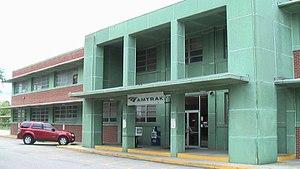
La gare de Charleston est une gare ferroviaire des États-Unis, située sur le territoire de la ville de North Charleston, dans l'agglomération de Charleston dans l'État de Caroline du Sud.